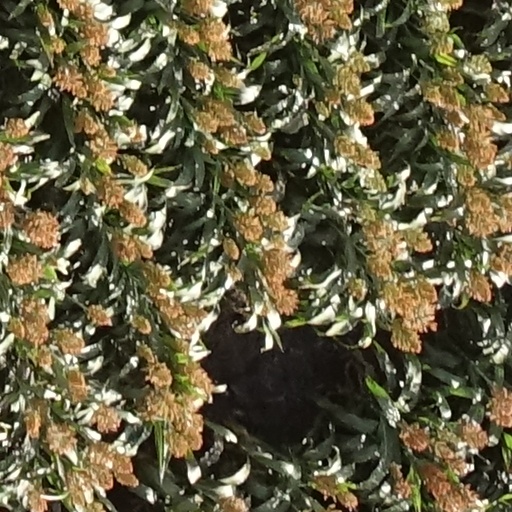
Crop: sorghum